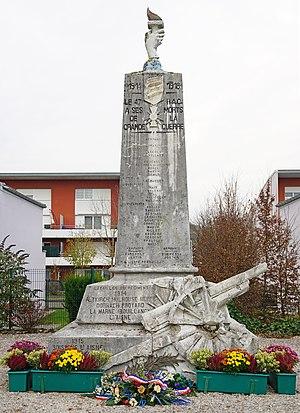
Le monument aux morts du 47e régiment d'artillerie à Héricourt en Haute-Saône.
Le 47ᵉ Régiment d'Artillerie est un régiment d'artillerie de l'armée française qui se distingua notamment lors de la Première Guerre mondiale.
Héricourt est une commune française située dans le département de la Haute-Saône en région Bourgogne-Franche-Comté. Elle fait partie de la région culturelle et historique de Franche-Comté.